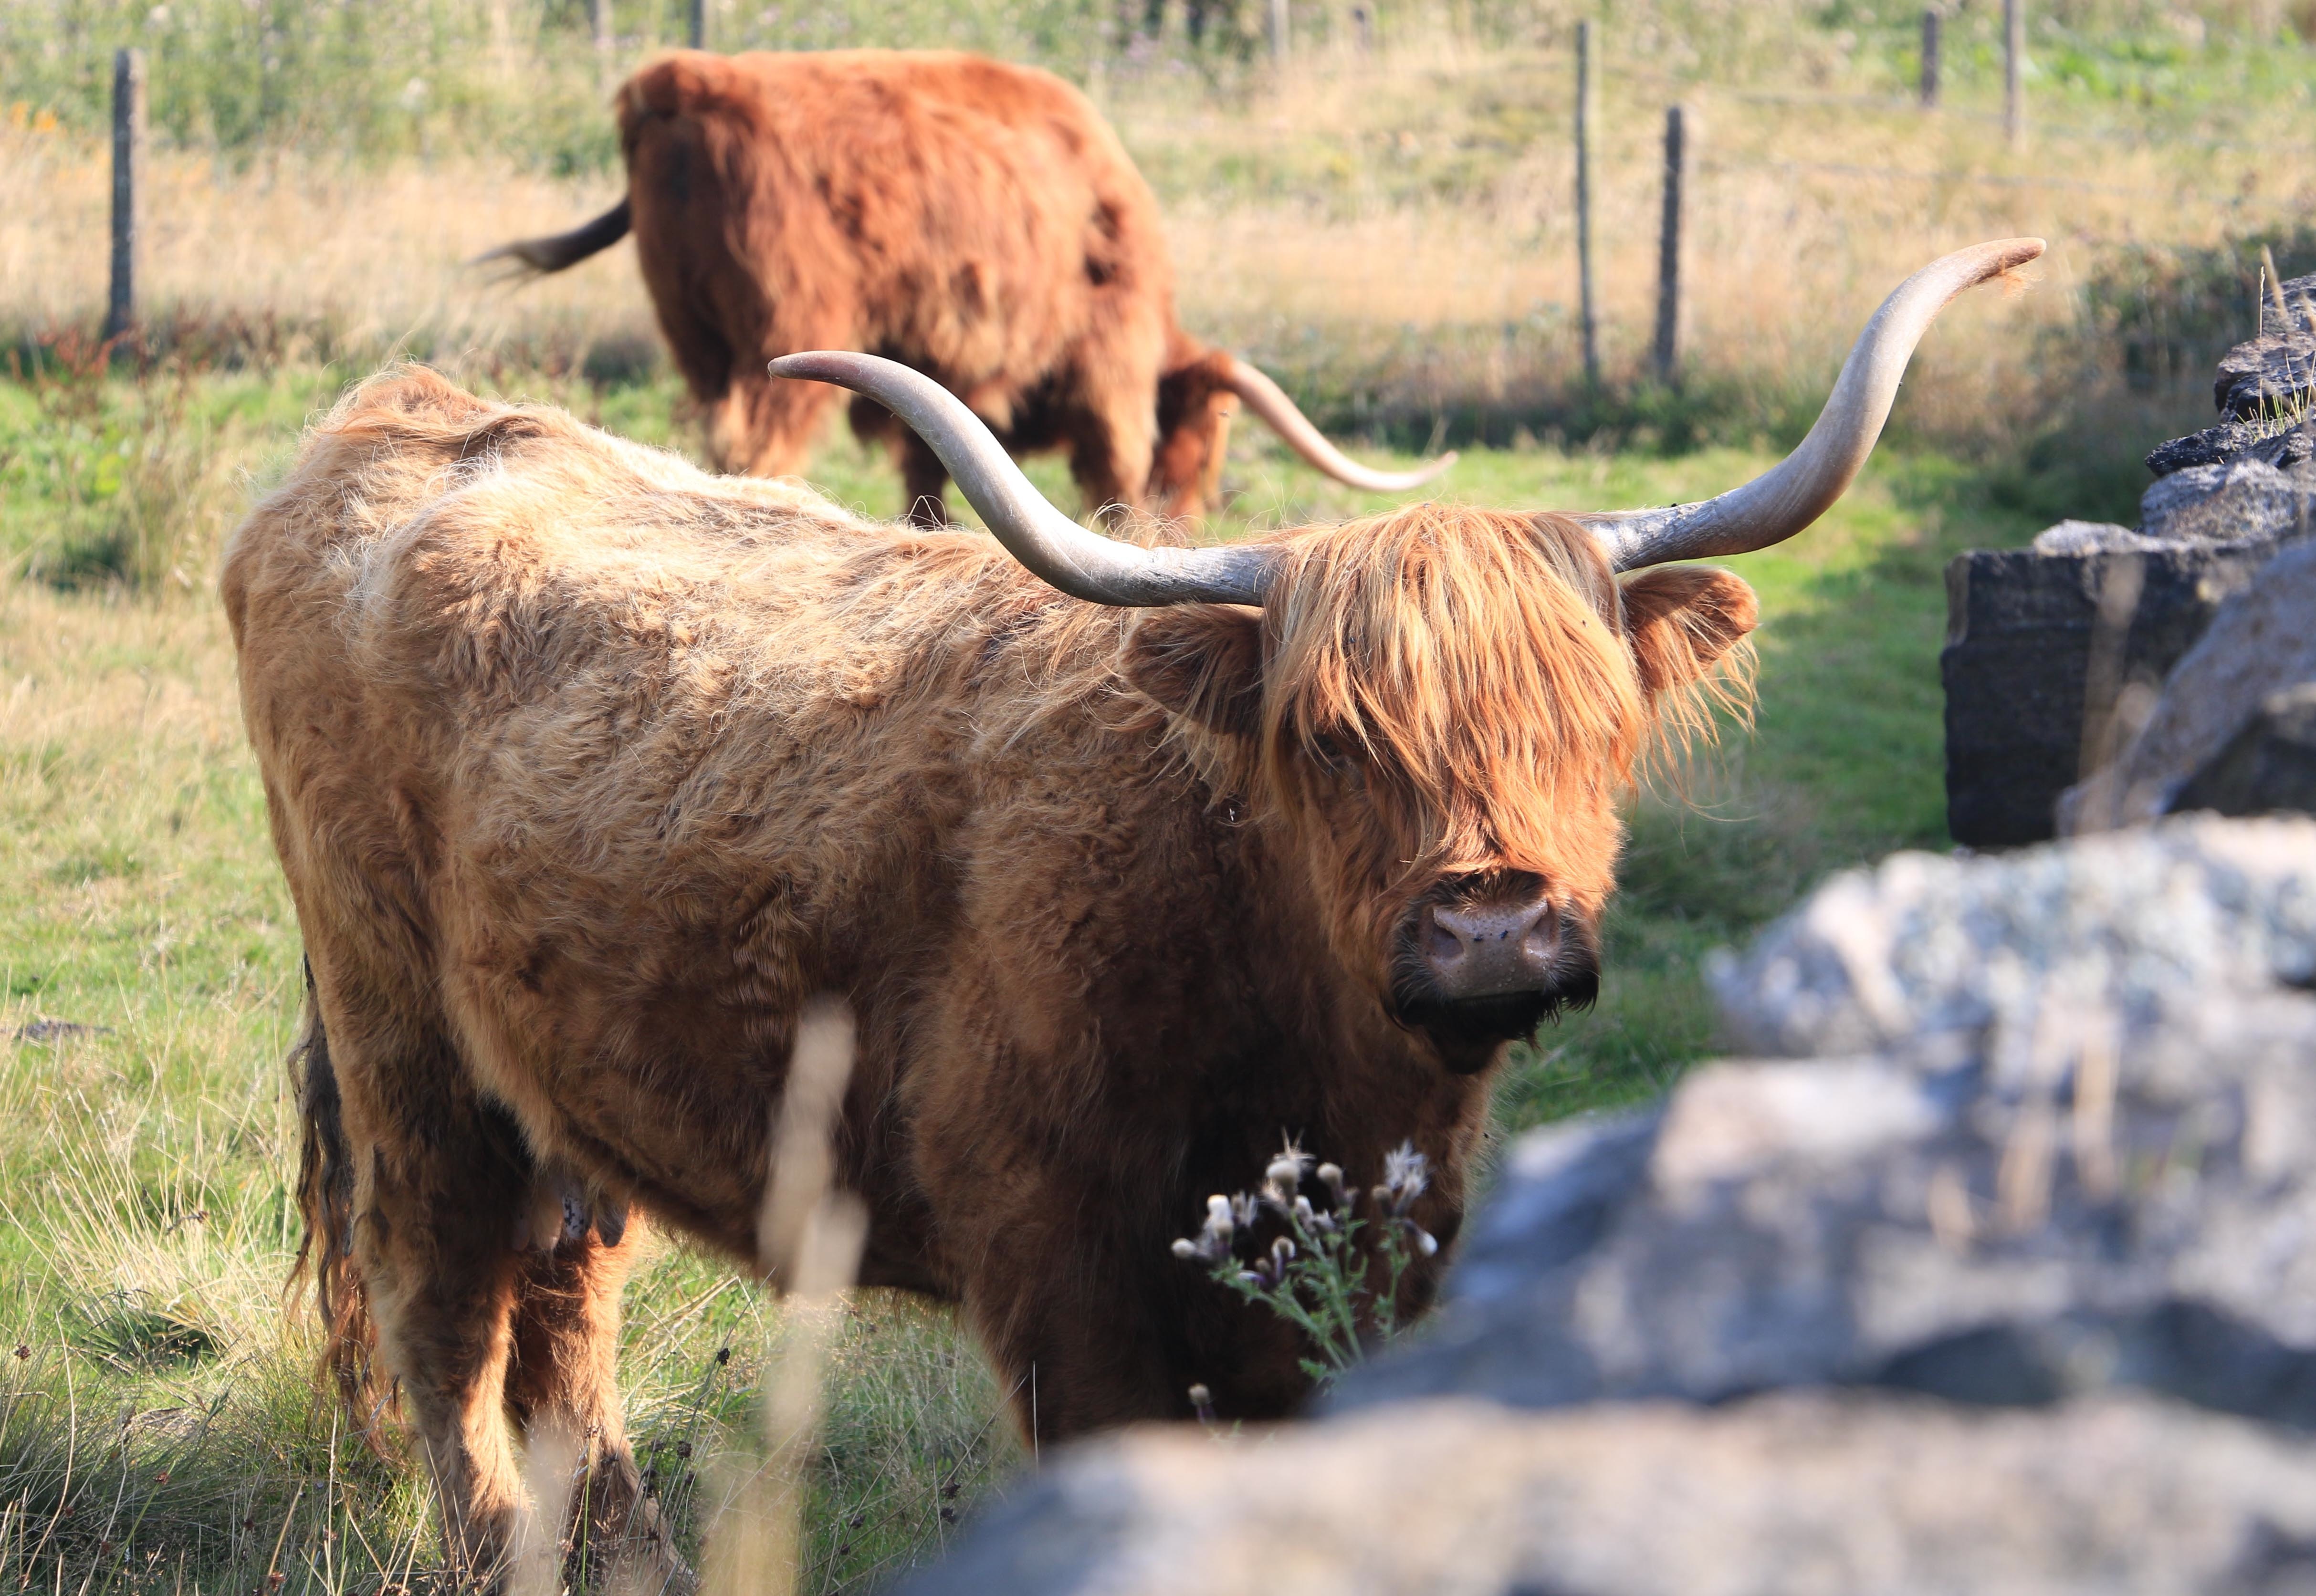
wildlife, horn, pasture, grazing, mammal, fauna, bull, bison, cattle like mammal, texas longhorn